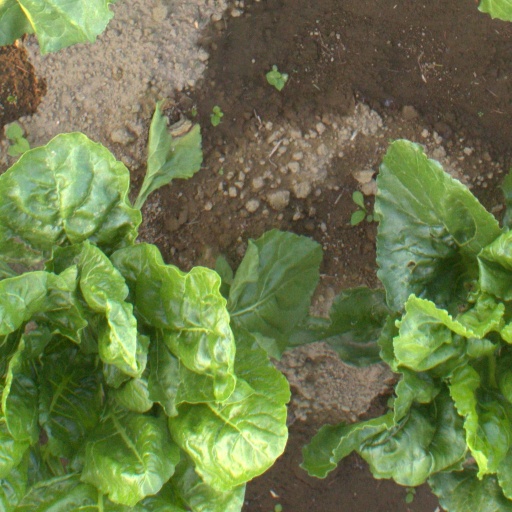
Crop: sugar beet